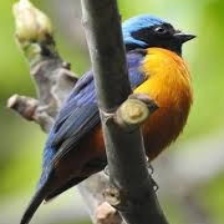
Species: ANTILLEAN EUPHONIA
Scientific name: EUPHONIA MUSICA